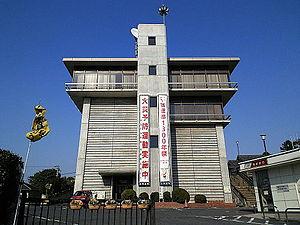
Kawai est un bourg du district de Kitakatsuragi, dans la préfecture de Nara au Japon.